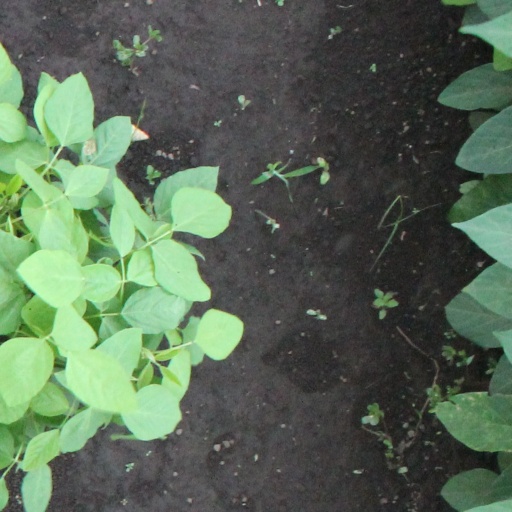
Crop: soybean